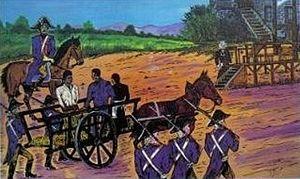
La charrette des condamnés arrivant sur le lieu d'exécution
L'auberge de Peyrebeille est située sur la commune de Lanarce, en Ardèche. Elle se trouve à environ 5 km du bourg, à la limite des communes de Issanlas et Lavillatte, sur la N102, au croisement de la D16, sur un plateau balayé par la burle.